Msida

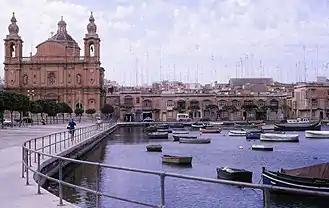
"On the harbour front of this fishing port, I became intrigued by the forest of TV aerials above the roof-tops next to the handsome Parish Church called the Church of Sultana tal-Paci, dedicated to St. Joseph. Msida is located along a creek, south of Gzira and west of Valletta." Brian Harrington Spier, 1967

Msida is a harbour town in the Eastern Region of Malta with a population of 7,623 (2021).